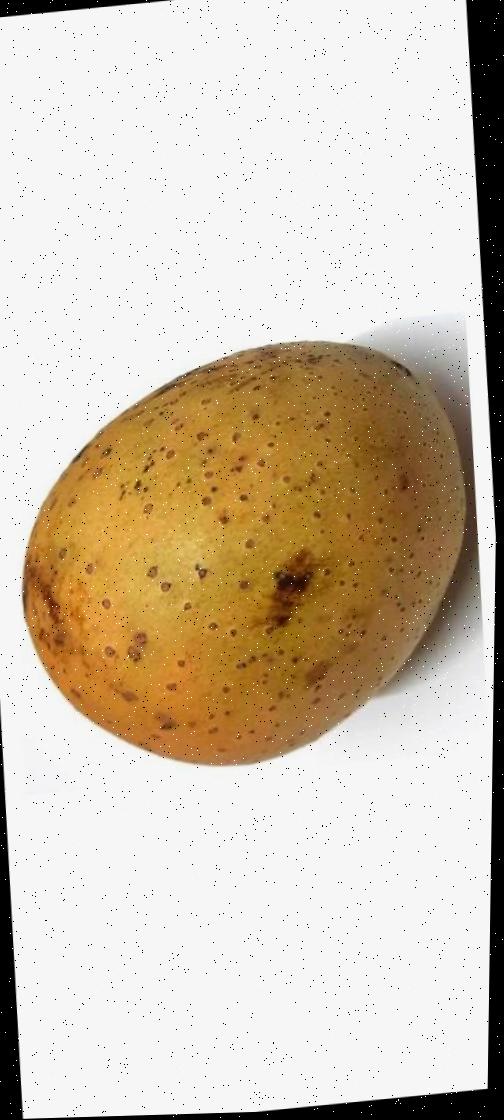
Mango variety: Gourmoti